Shaki Caravanserai

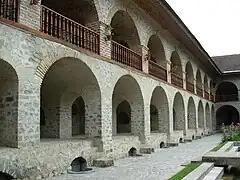

The "Upper" caravanserai is located on more uneven terrain as the Gurjan River runs nearby. It has a trapezoidal floor plan with a total area of . The front façade of the building overlooks the street and has a height of , but the inner façade is tall. There are about 300 rooms and store rooms in the upper part of the caravanserai. Unlike the lower caravanserai, the upper caravanserai isn't used as a hotel. It attracts tourists as a historical and architectural monument and local sightseeing.